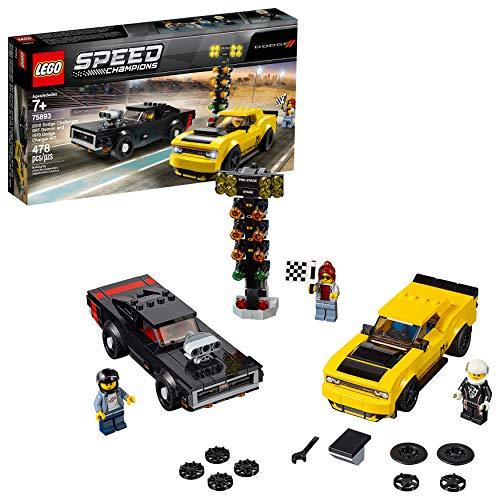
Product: LEGO Speed Champions 2018 Dodge Challenger SRT Demon and 1970 Dodge Charger R/T 75893 Building Kit, 2019 (478 Pieces)
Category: Toys & Games | Building Toys | Building Sets
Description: LEGO Speed Champions 2018 Dodge Challenger SRT Demon and 1970 Dodge Charger R/T 75893 toy cars for kids can be built together with all other original LEGO building toys and LEGO bricks for creative play.
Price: $14.99 $ 14 . 99
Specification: ProductDimensions:13.9x7.5x2.3inches|ItemWeight:0.16ounces|ShippingWeight:13.6ounces|ASIN:B07GYV355H|Itemmodelnumber:6251794|Manufacturerrecommendedage:7yearsandup